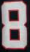
Number: 8